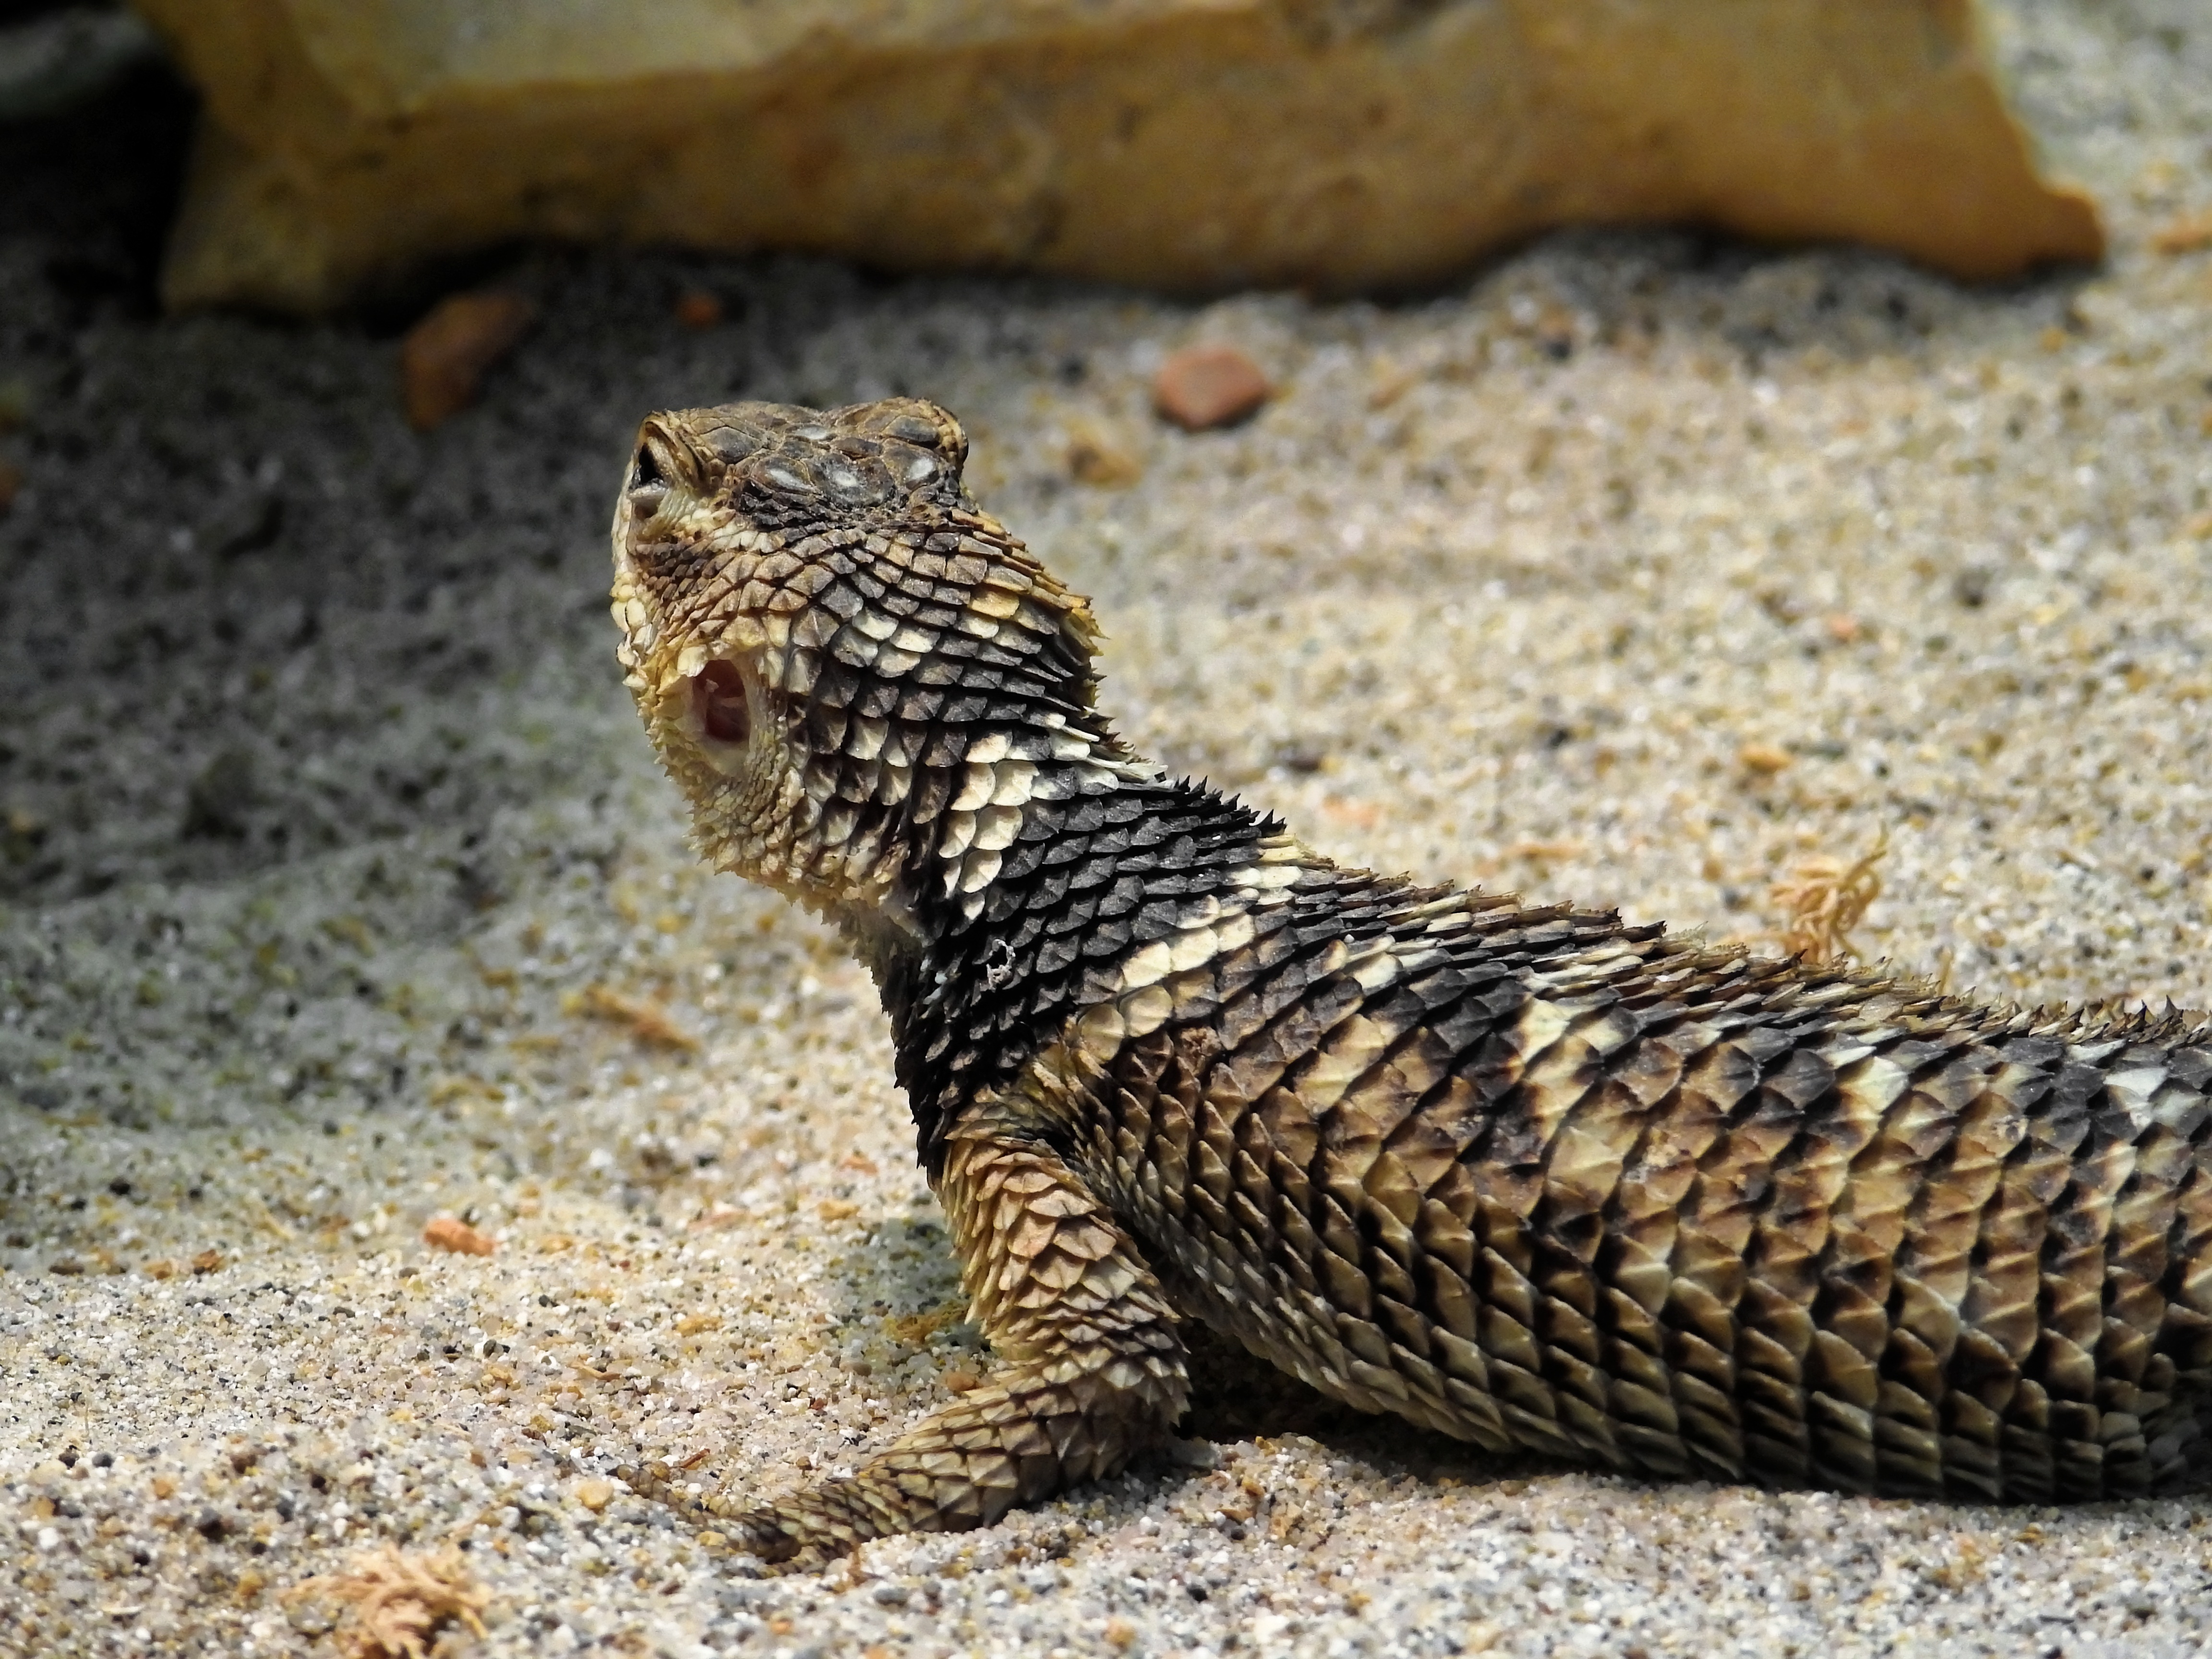
nature, animal, wildlife, reptile, fauna, lizard, rattlesnake, vertebrate, serpent, viper, agamidae, agama, sidewinder, scaled reptile, lacertidae, hognose snake